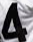
Number: 4